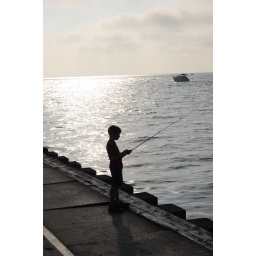
boy fishing in lake michigan